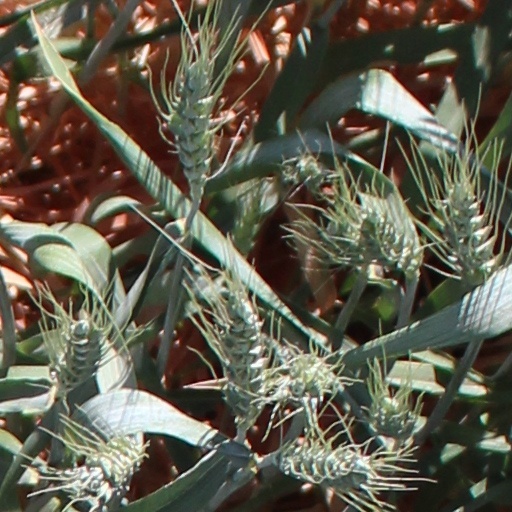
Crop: wheat